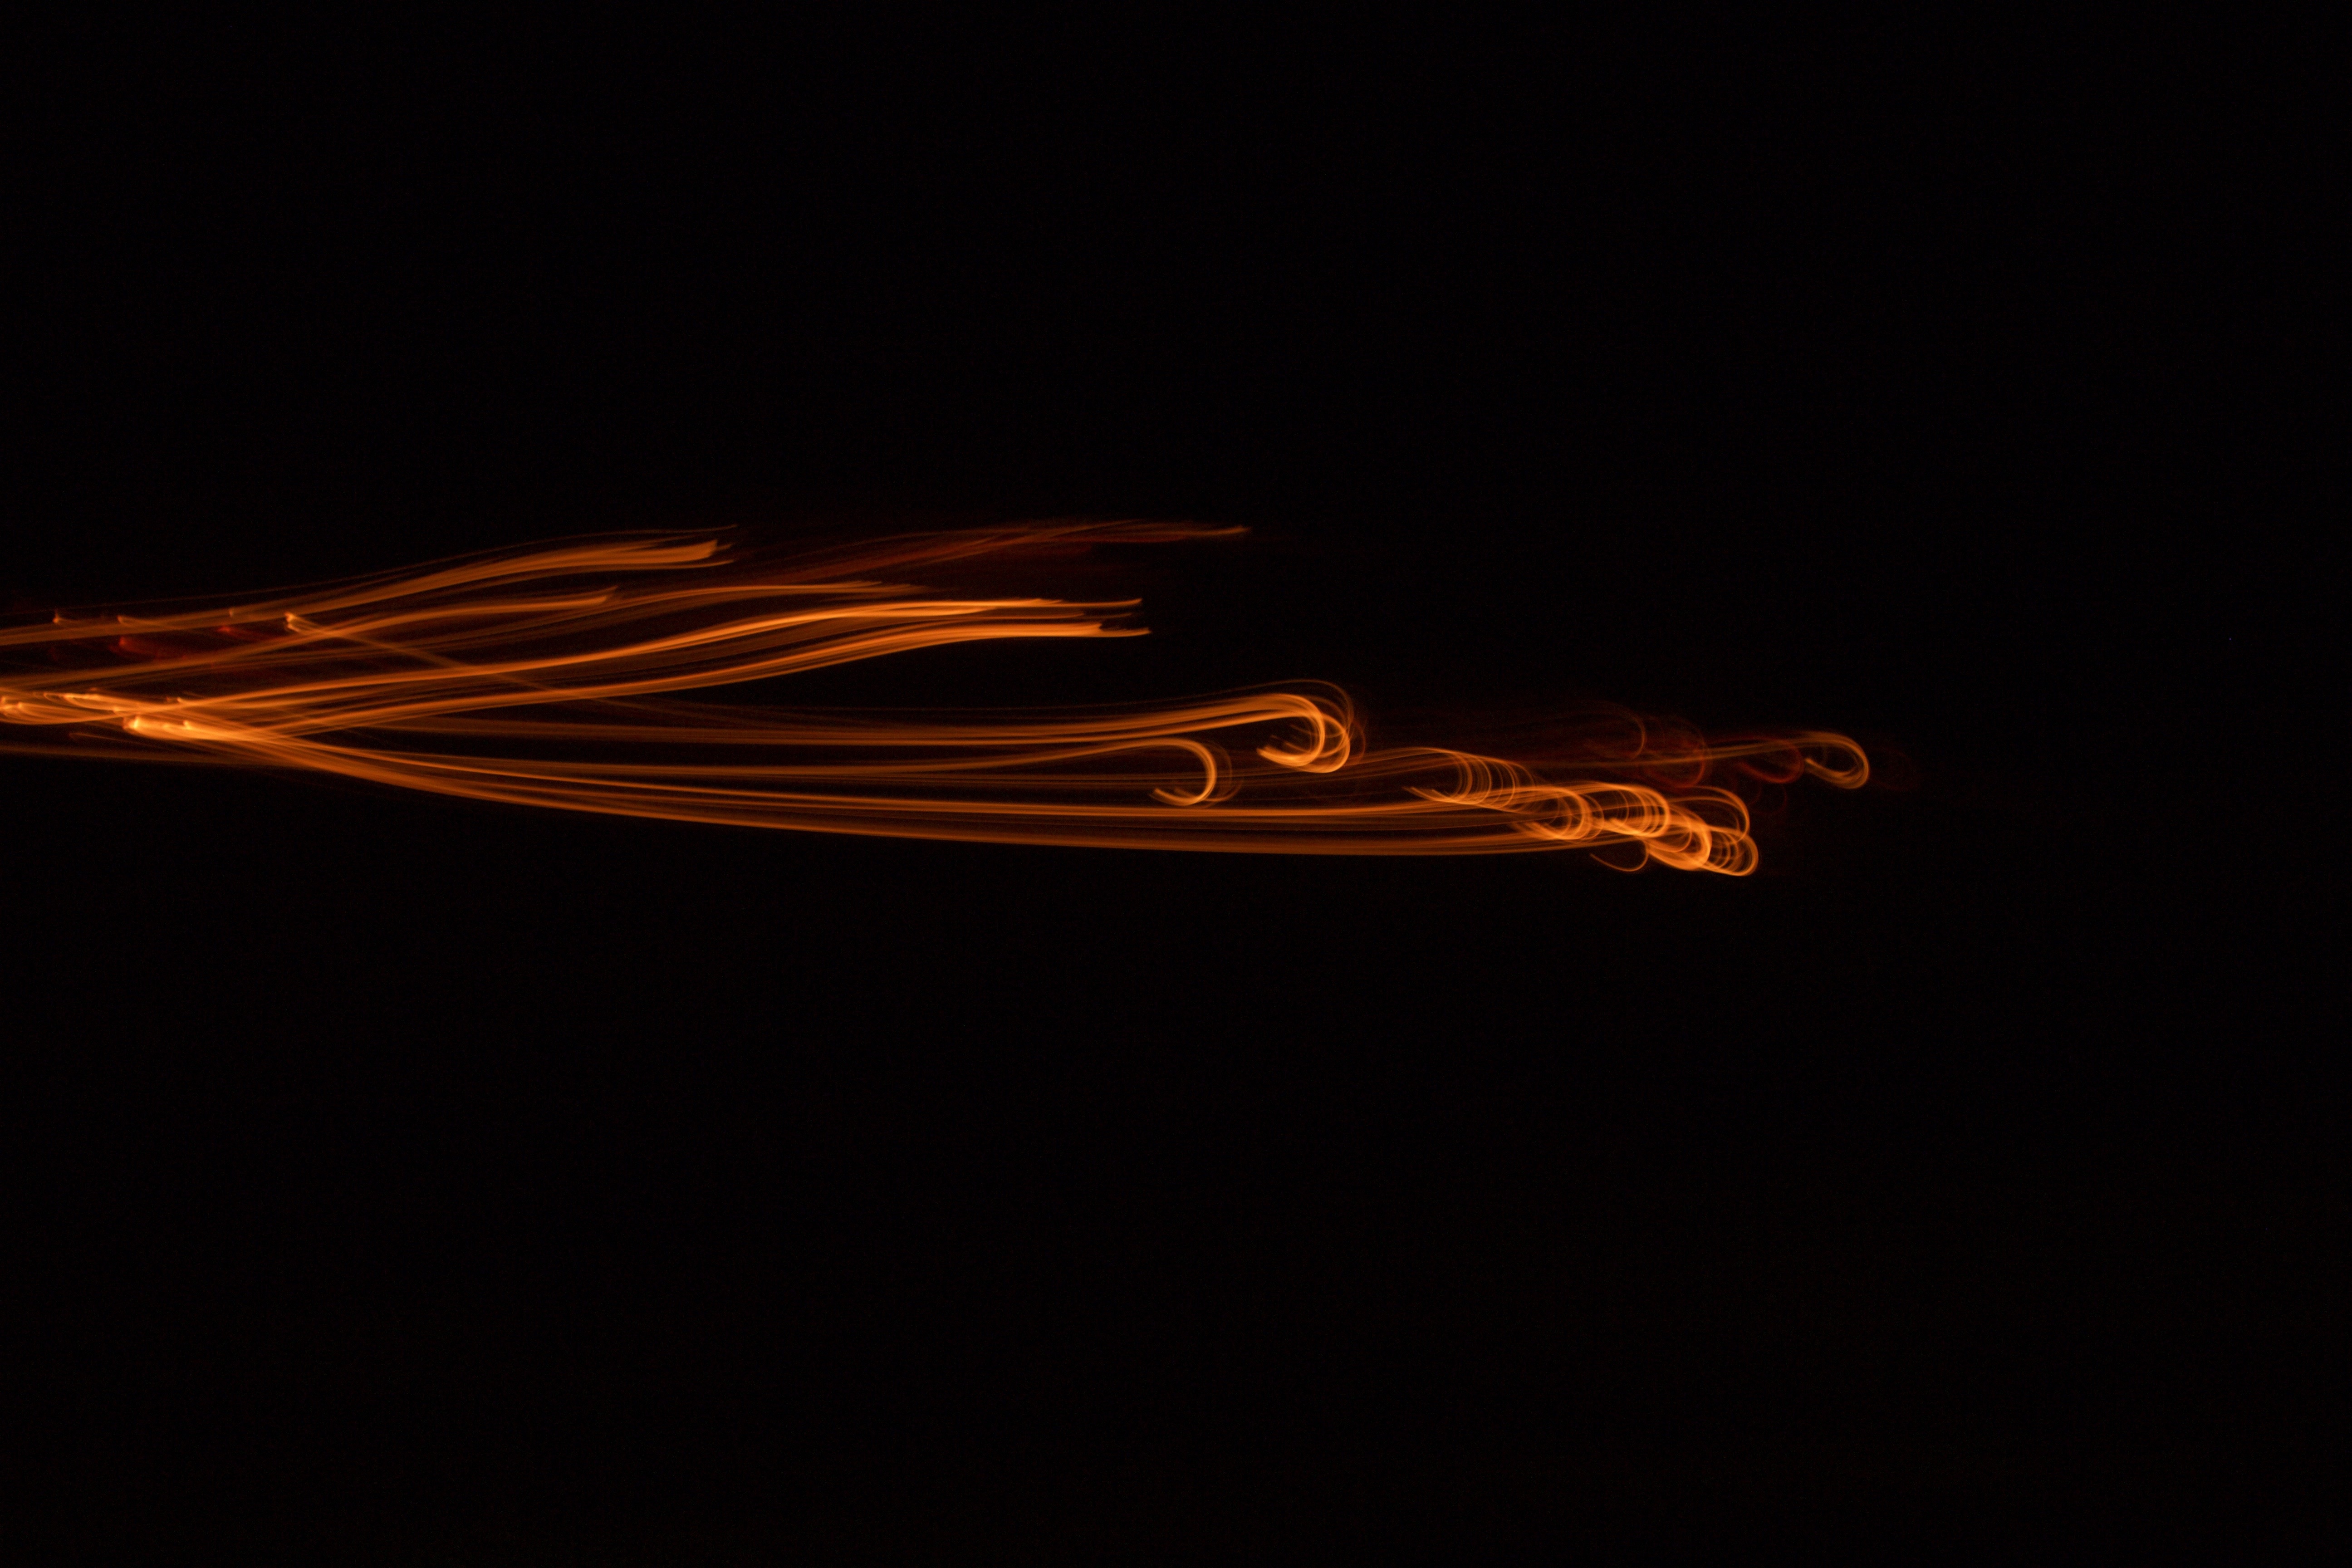
light, sky, night, warm, texture, smoke, orange, red, symbol, flame, fire, darkness, black, yellow, bonfire, heat, inferno, energy, burn, flaming, power, design, burning, hot, danger, blaze, hell, fiery, blazing, flammable, dangerous, fire background, fire vector, atmosphere of earth, computer wallpaper